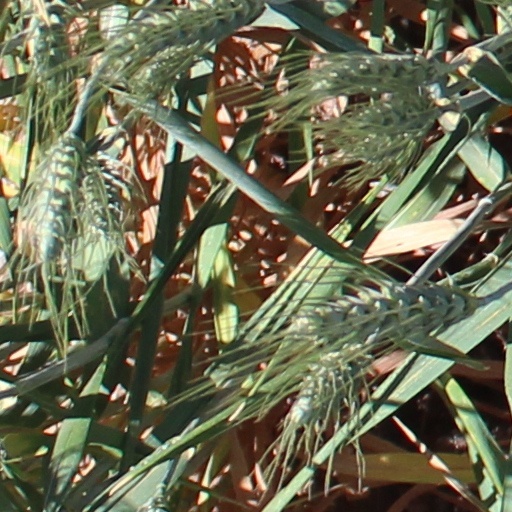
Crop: wheat